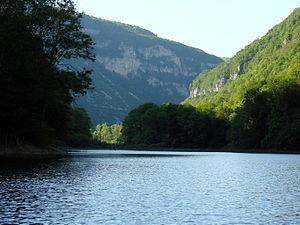
Lac des Hôpitaux
Les maquis de l'Ain et du Haut-Jura sont des groupes de résistants français et étrangers qui ont opéré et trouvé refuge dans les montagnes et forêts du Bugey et du Haut-Jura durant la Seconde Guerre mondiale.